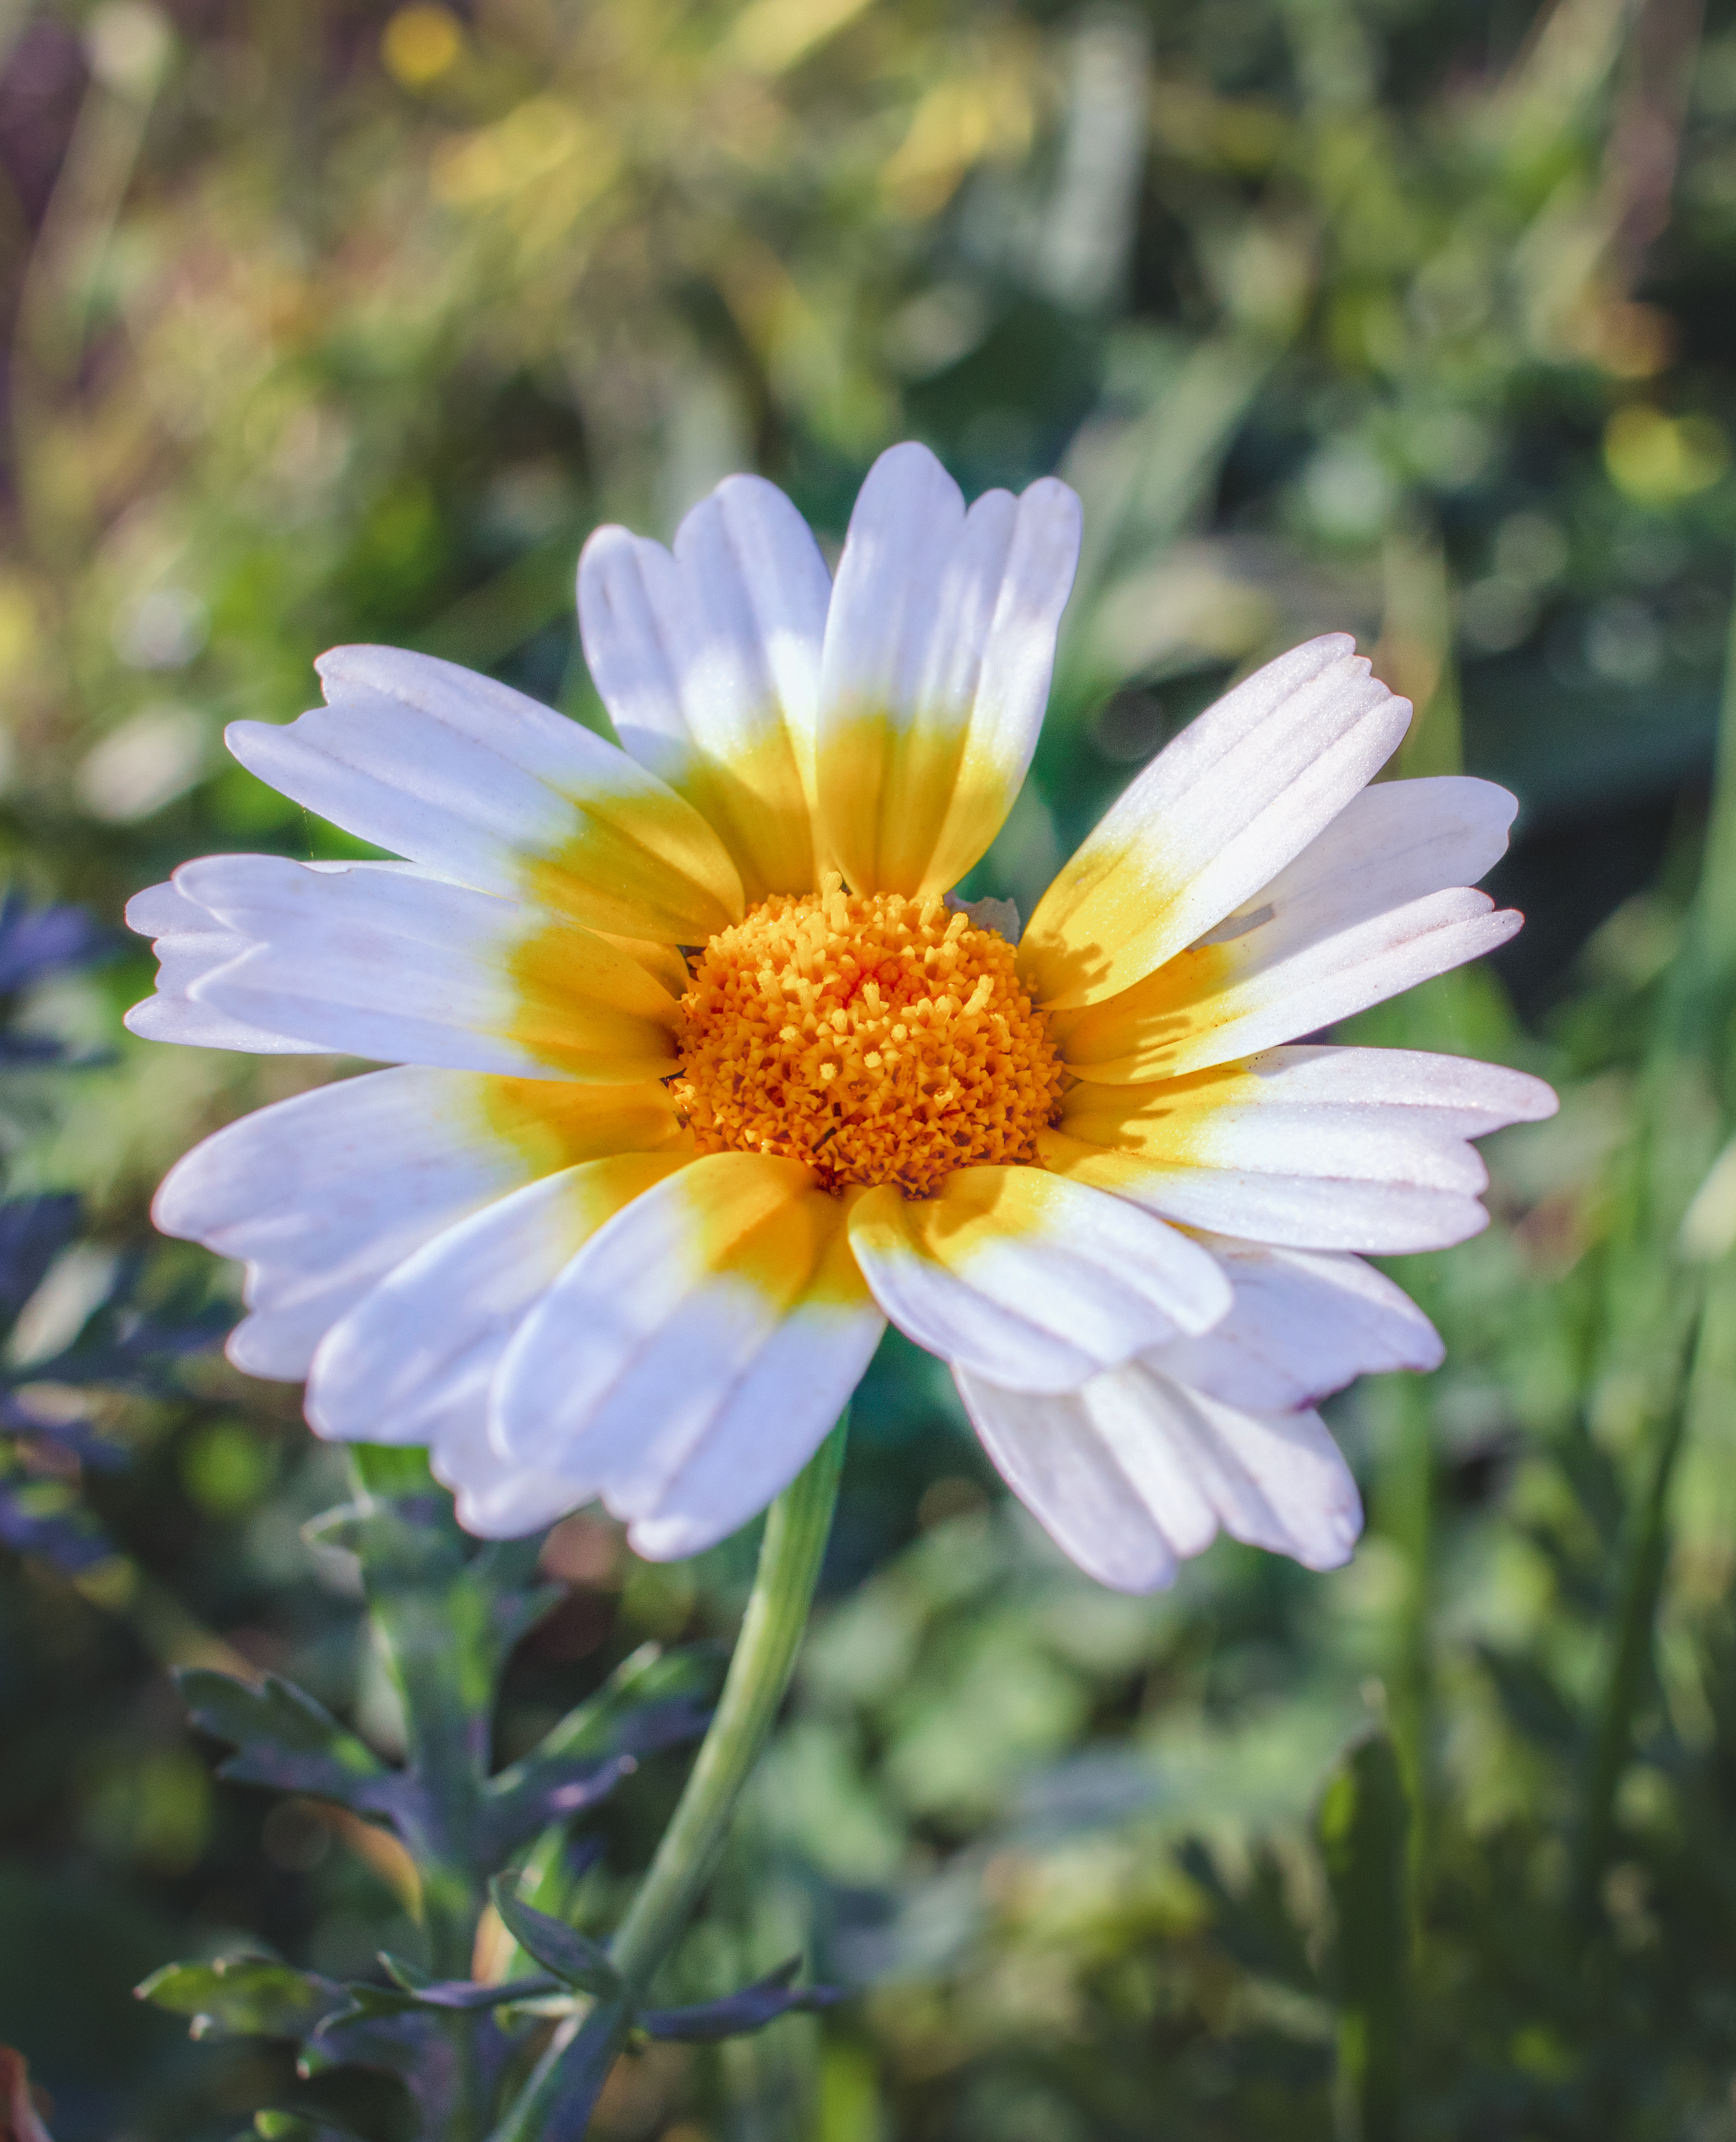
flower, plant, petal, sky, camomile, chamaemelum nobile, groundcover, flowering plant, herbaceous plant, grass, annual plant, daisy, close up, daisy family, pollen, Forb, oxeye daisy, shrub, landscape, marguerite daisy, natural landscape, macro photography, herb, plant stem, sunflower, wildflower, chamomile, asterales, field, cosmos, mayweed, tree, new york aster, garden